Twin Bridge (Fayette, Iowa)

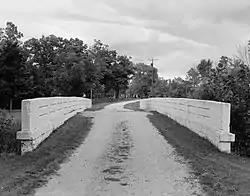

The Twin Bridge is a historic structure located in Twin Bridge Park southwest of Fayette, Iowa, United States. It spans the Little Volga River for . The Fayette County Board of Supervisors contracted with N. M. Stark and Company of Des Moines to build almost all of its bridges between 1900 and 1913. This concrete Luten arch bridge was completed in about 1910 using a patented design by Indianapolis engineer Daniel Luten. Stark was a licensee for Luten and they built multiple bridges using his designs under a patent royalty agreement. The Twin Bridge was listed on the National Register of Historic Places in 1998.